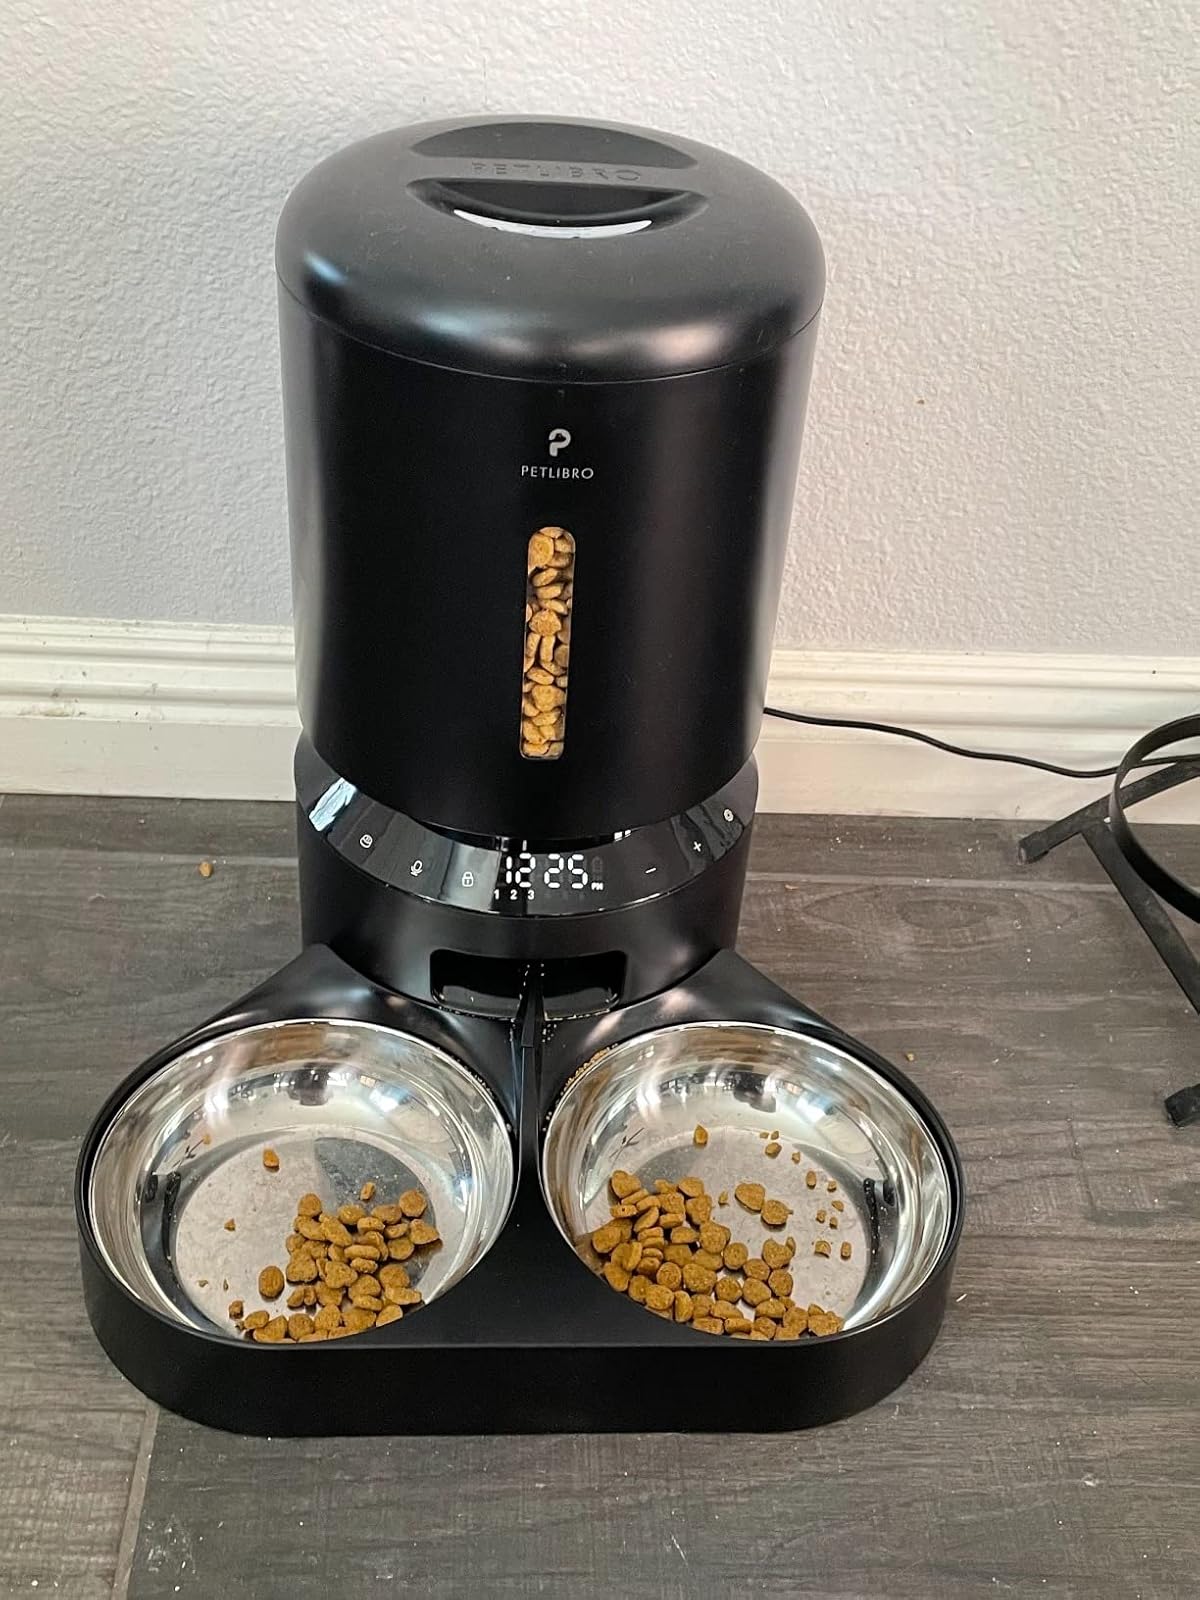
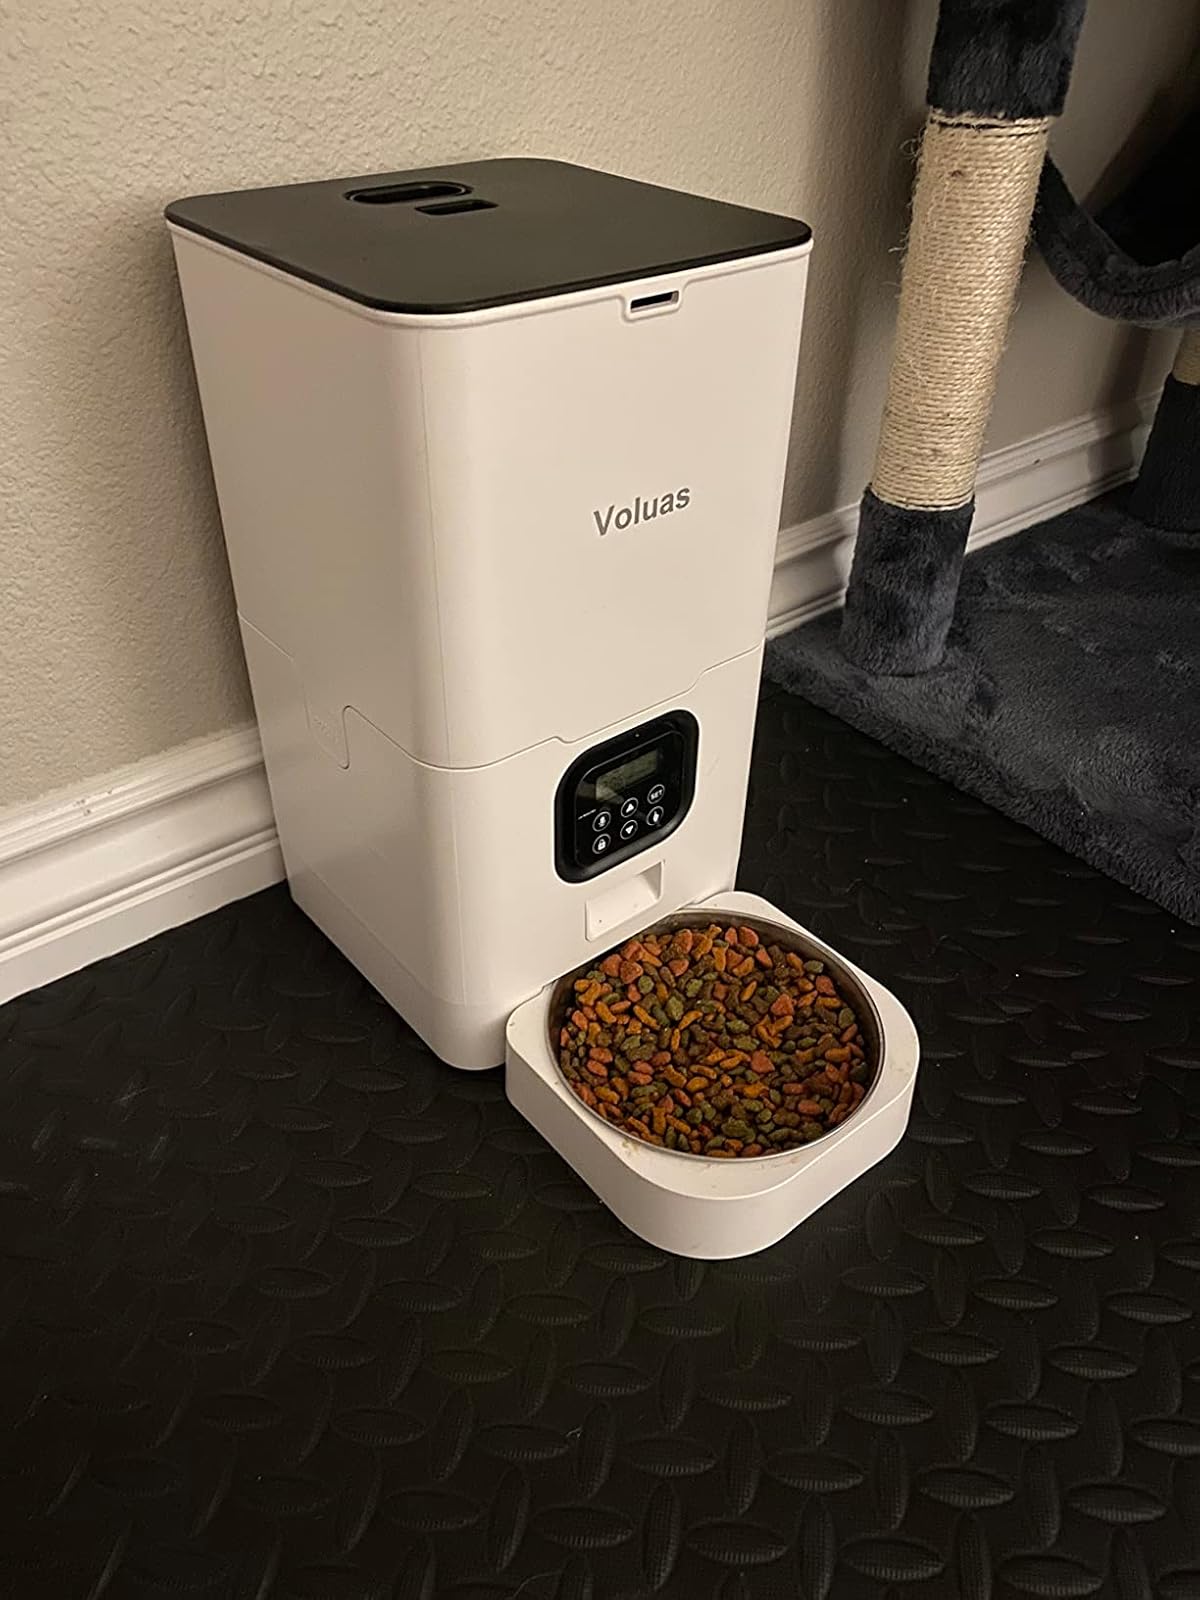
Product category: items_feeder
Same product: no